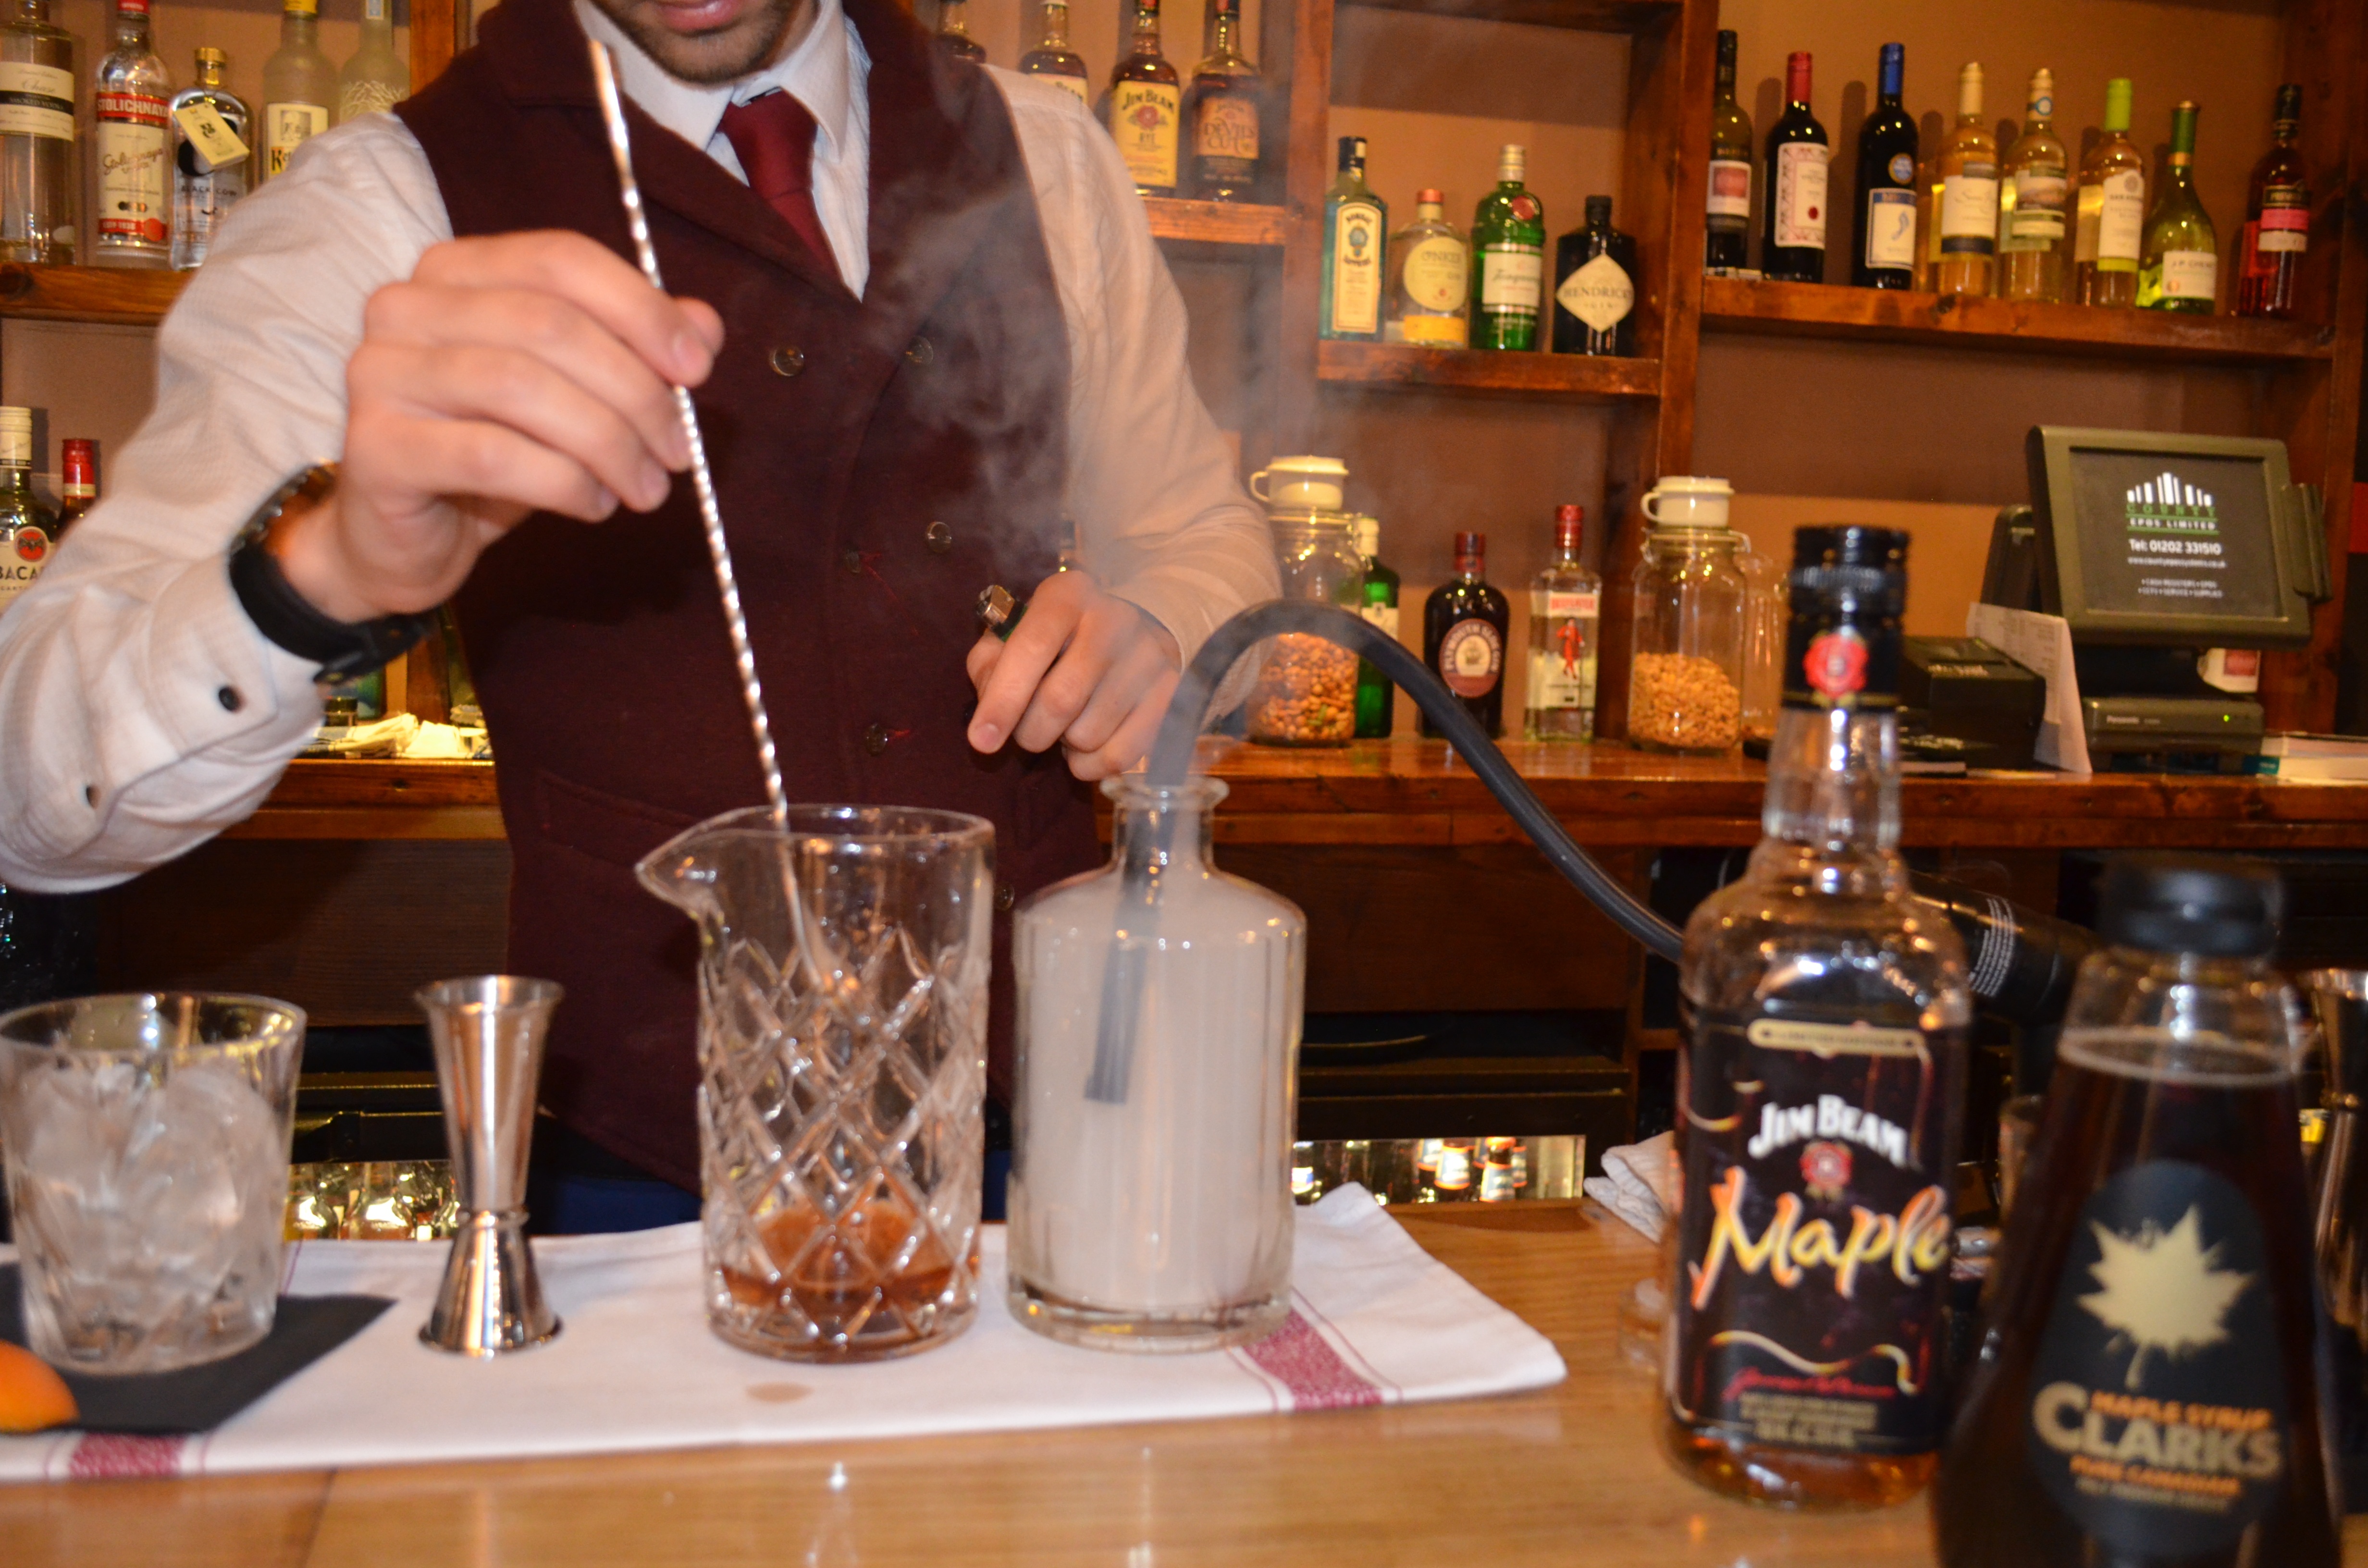
vintage, restaurant, smoke, bar, meal, drink, beer, cocktail, whiskey, stylish, alcoholic beverage, sense, distilled beverage